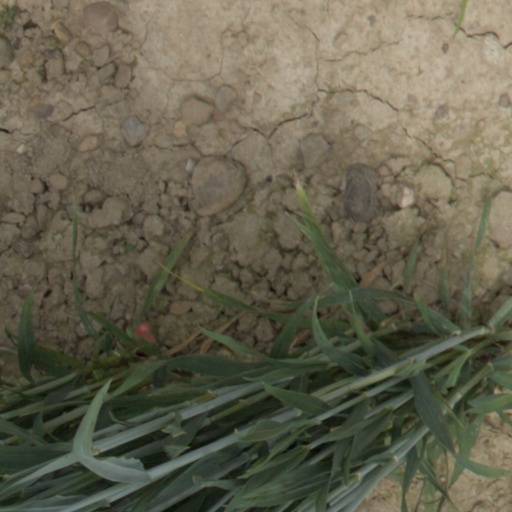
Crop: wheat